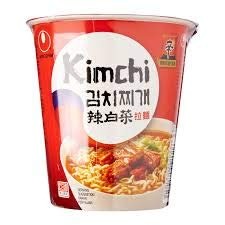
Item Name: Nong Shim 298127 2.64 oz Soup Cup Noodle Kimchi - Pack of 66
Value: 174.24
Unit: Fl Oz

Price: 1.36